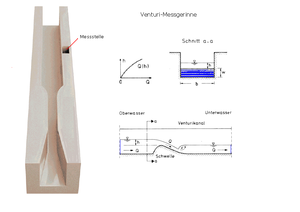
Une mesure par Canal Venturi est une mesure de débit basée sur une mesure de hauteur dans un canal et calculée à l'aide d'une relation mathématique. Le nom Canal Venturi provient du physicien italien Giovanni Battista Venturi.